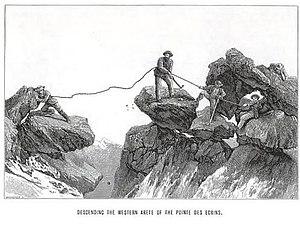
Le saut d'Almer, à la descente de la première ascension de la Barre des Ecrins.
Edward Whymper est un alpiniste et illustrateur britannique, né le 27 avril 1840 à Londres et mort le 16 septembre 1911 à Chamonix où il est enterré. Il est surtout connu pour avoir fait partie de l’expédition tragique qui a vaincu en premier le Cervin le 14 juillet 1865 ainsi que pour les sommets et itinéraires auxquels son nom est attribué.